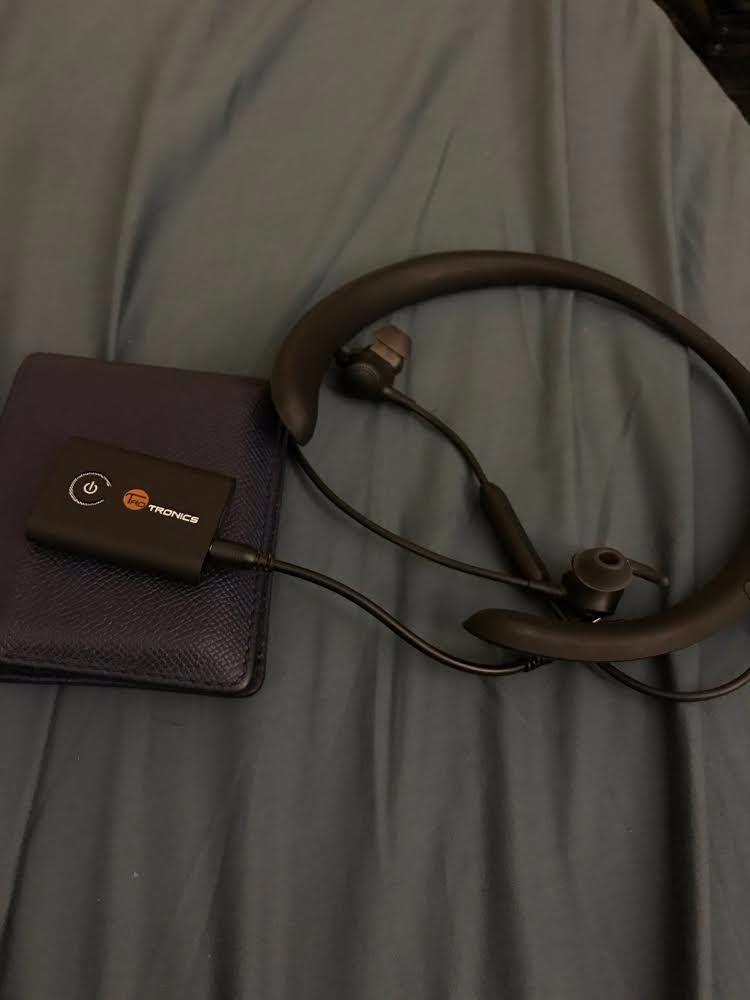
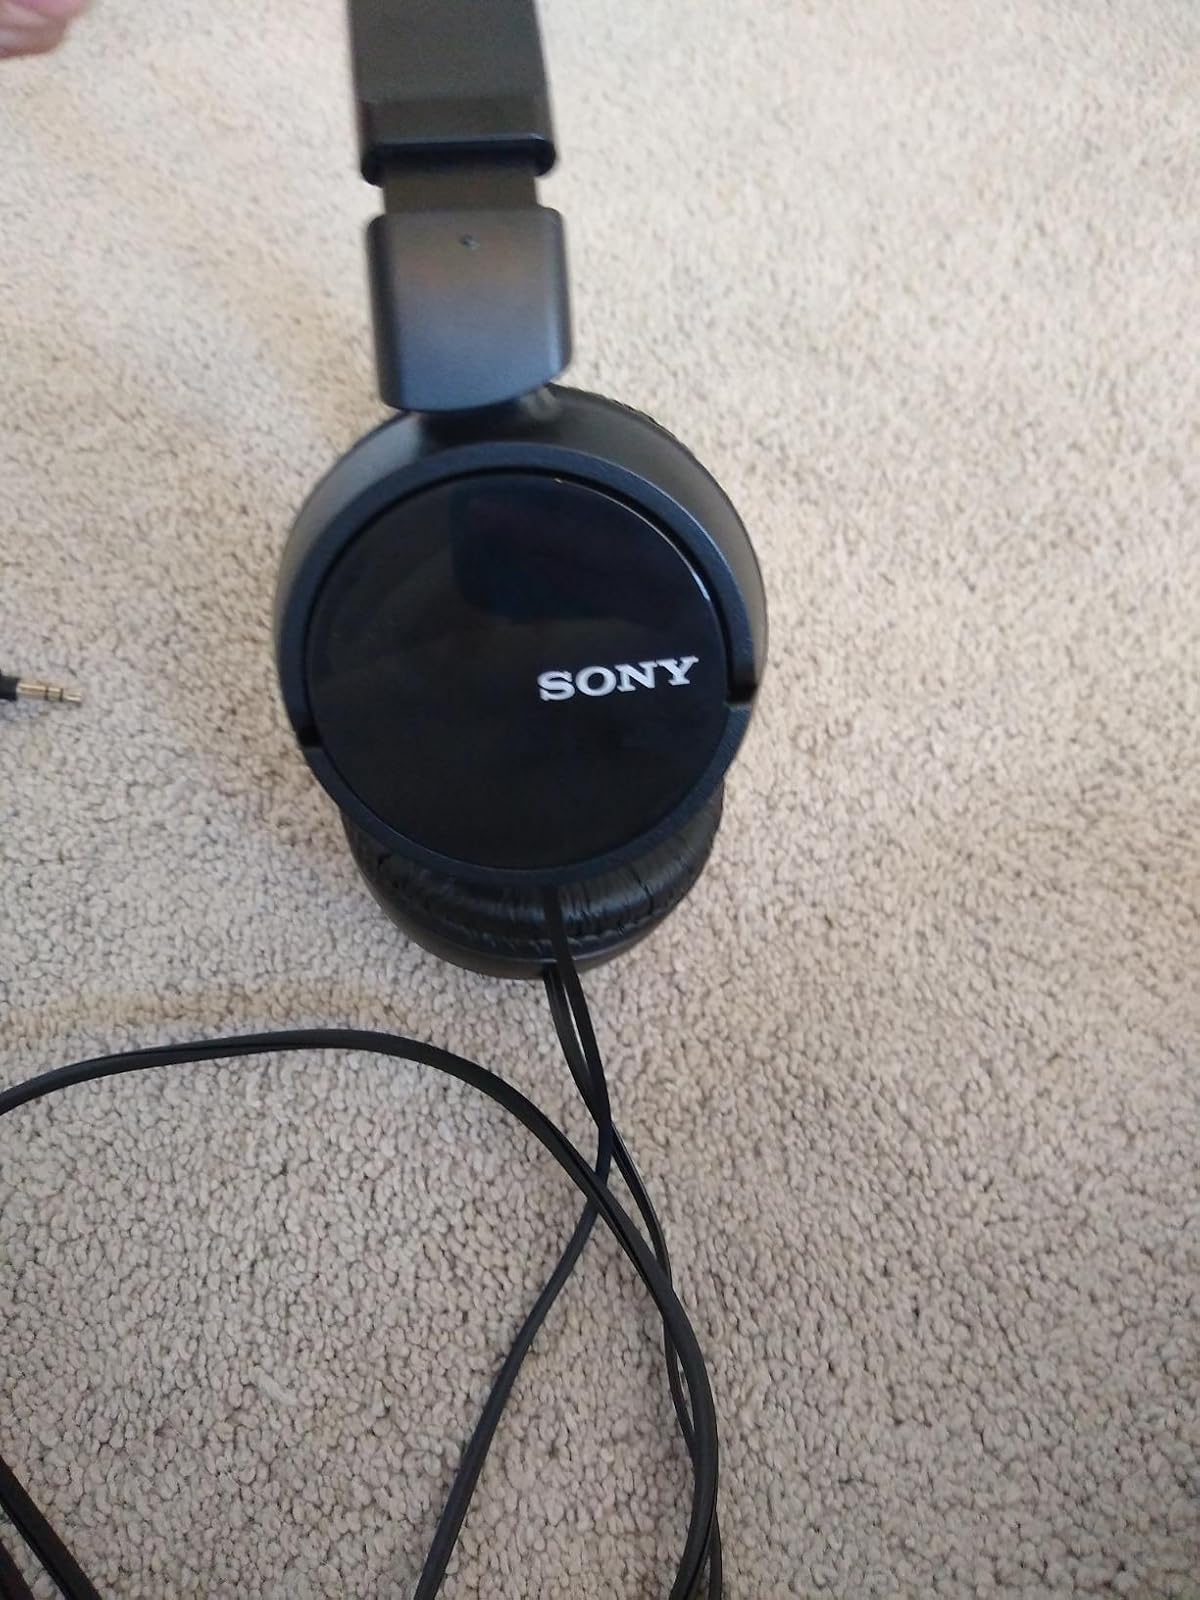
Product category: headphones
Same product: no